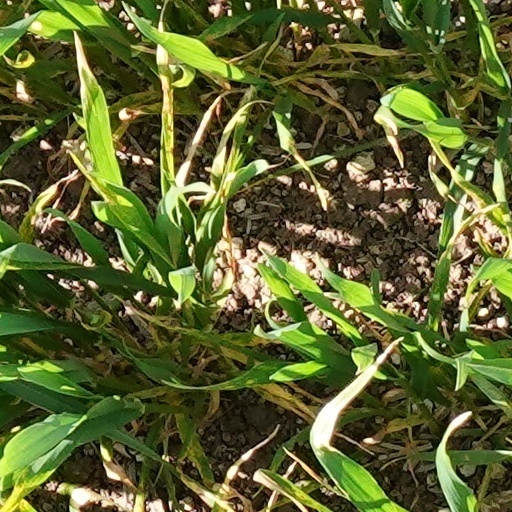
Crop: wheat